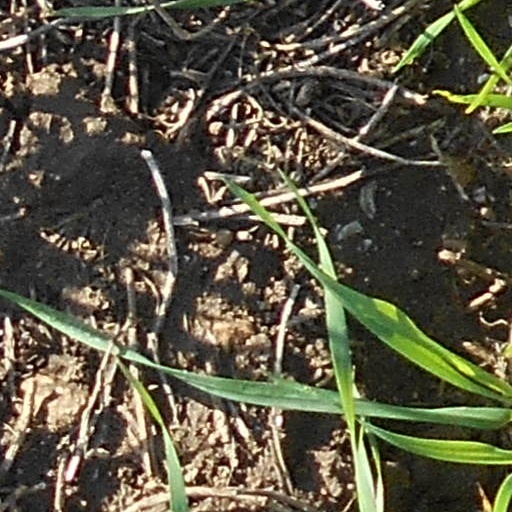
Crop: wheat